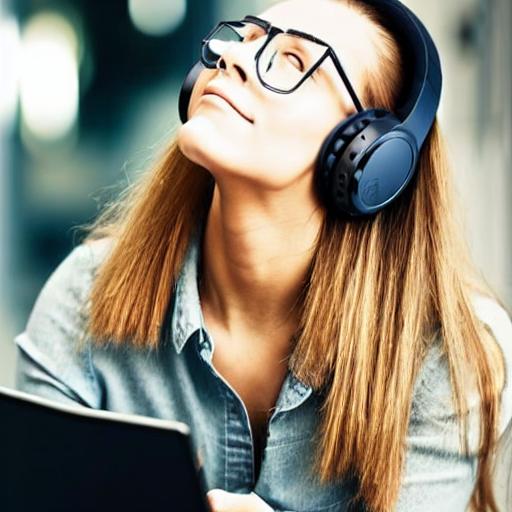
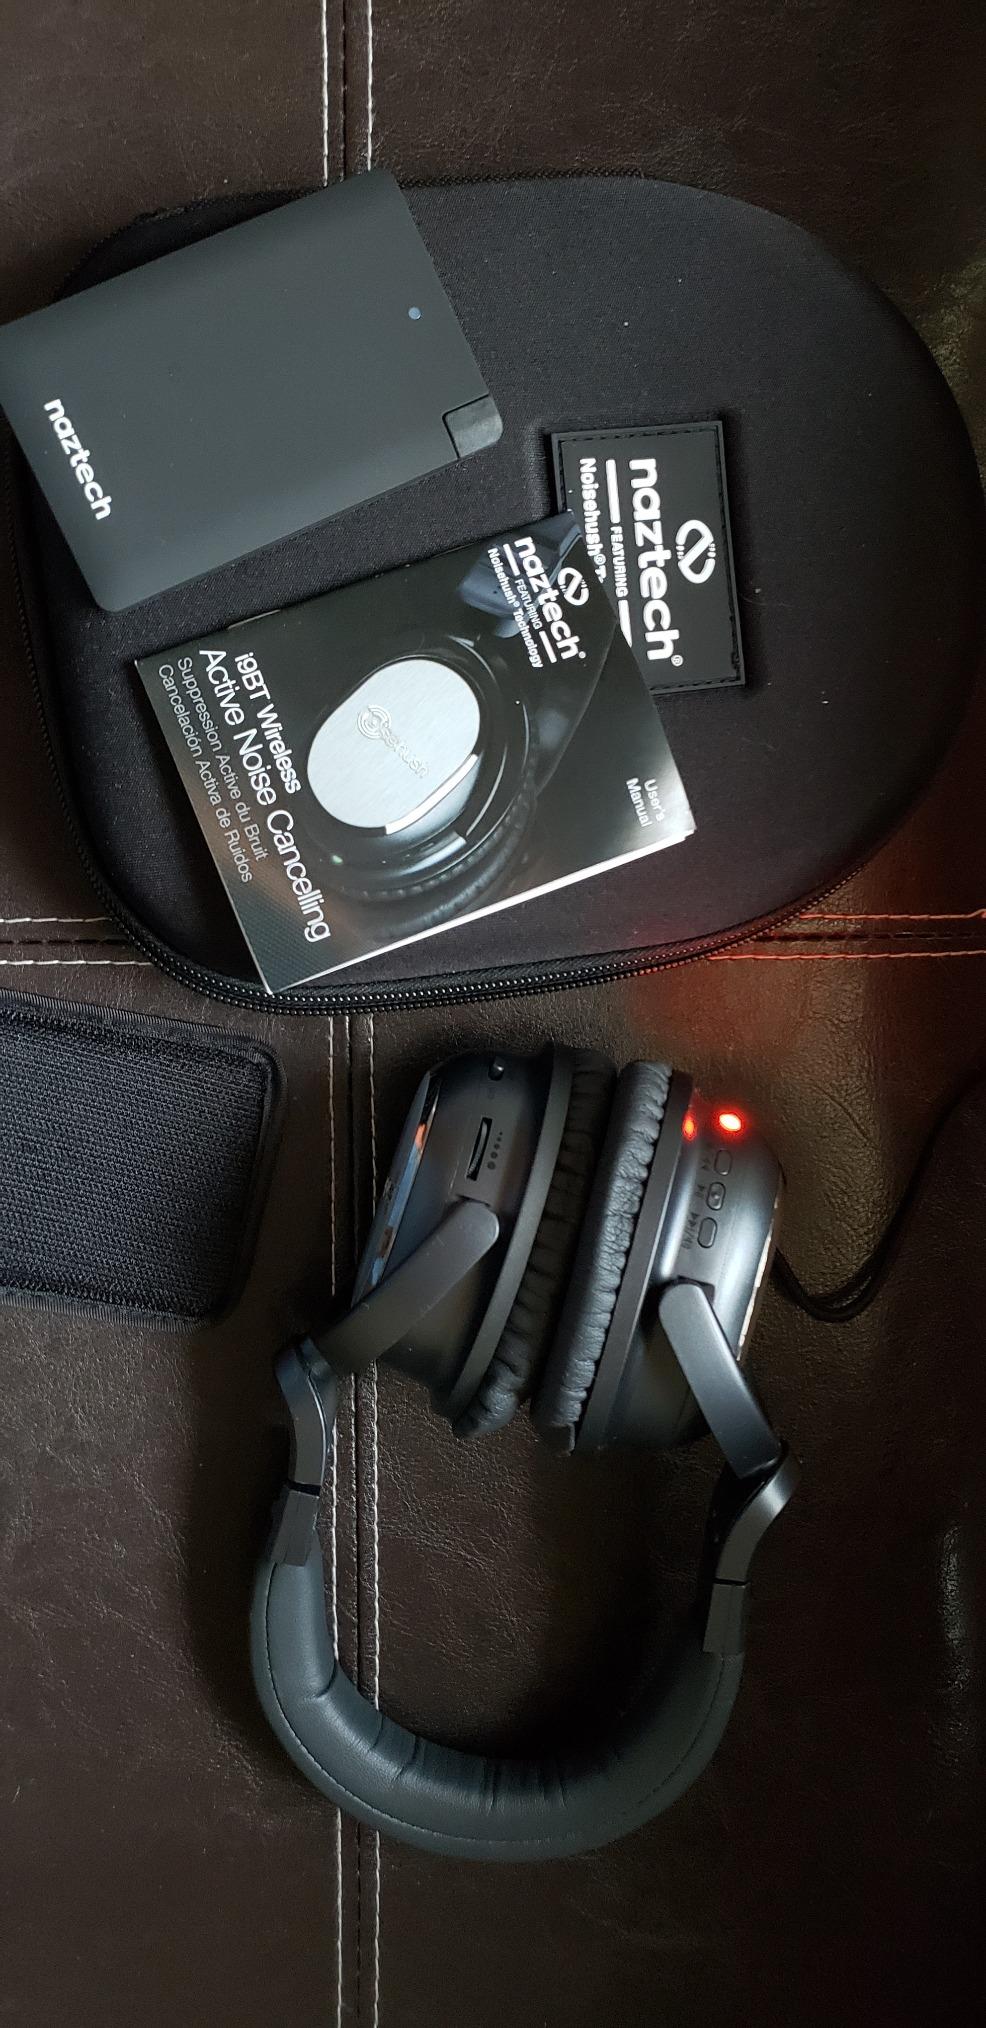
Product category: headphones
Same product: no